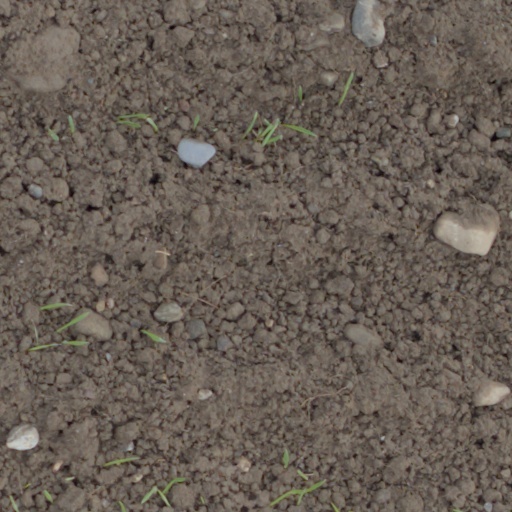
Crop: wheat